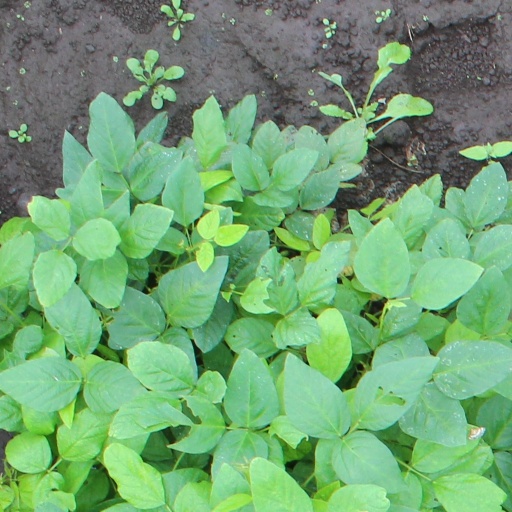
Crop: soybean